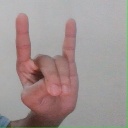
अक्षर: श